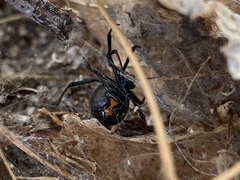
Species: Lactrodectus_hesperus